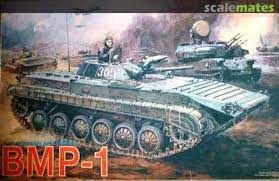
Label: BMP